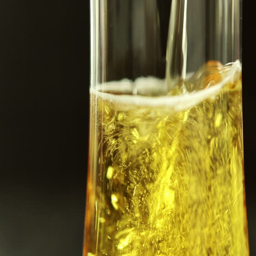
pour fresh flavored beer into a glass on wooden table .